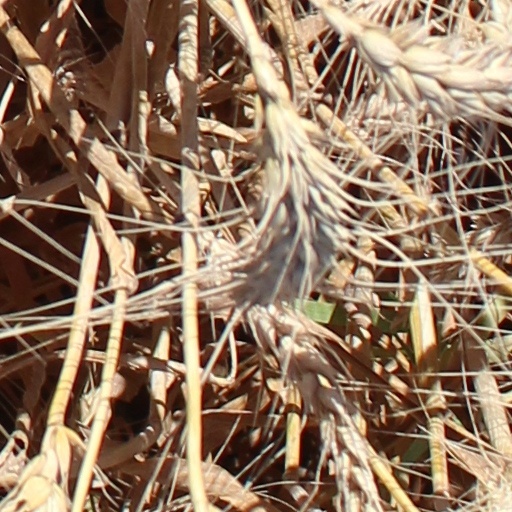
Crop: wheat